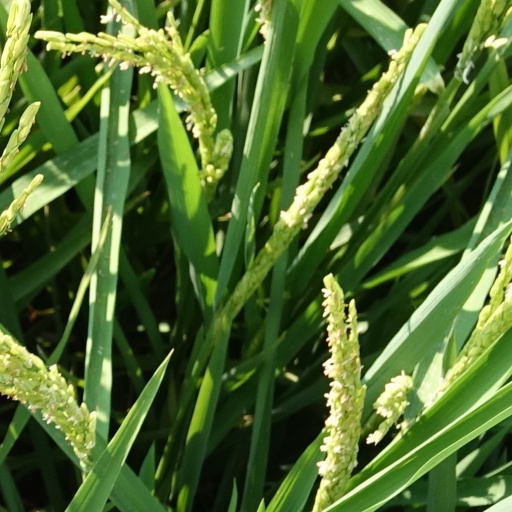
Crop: rice